Emergency vehicle lighting

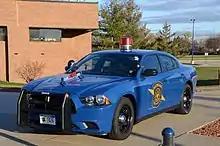
A Michigan State Police cruiser with a single red beacon (nicknamed a gum ball machine) and hood fin

Some emergency vehicles use signs made up of a large number of light sources (usually LEDs), which can be programmed to display messages to other road users. This can be used to request other vehicles to pull over, indicate a special instruction, or just to display the name of the operating service (e.g. "Police").